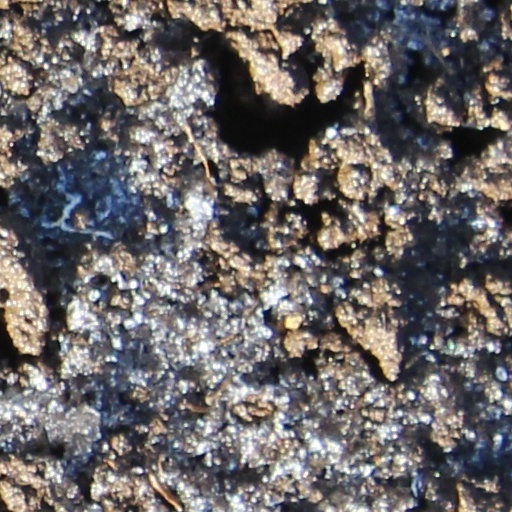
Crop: wheat